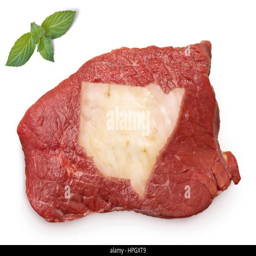
raw meat and fat composed into it in the shape .